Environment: real
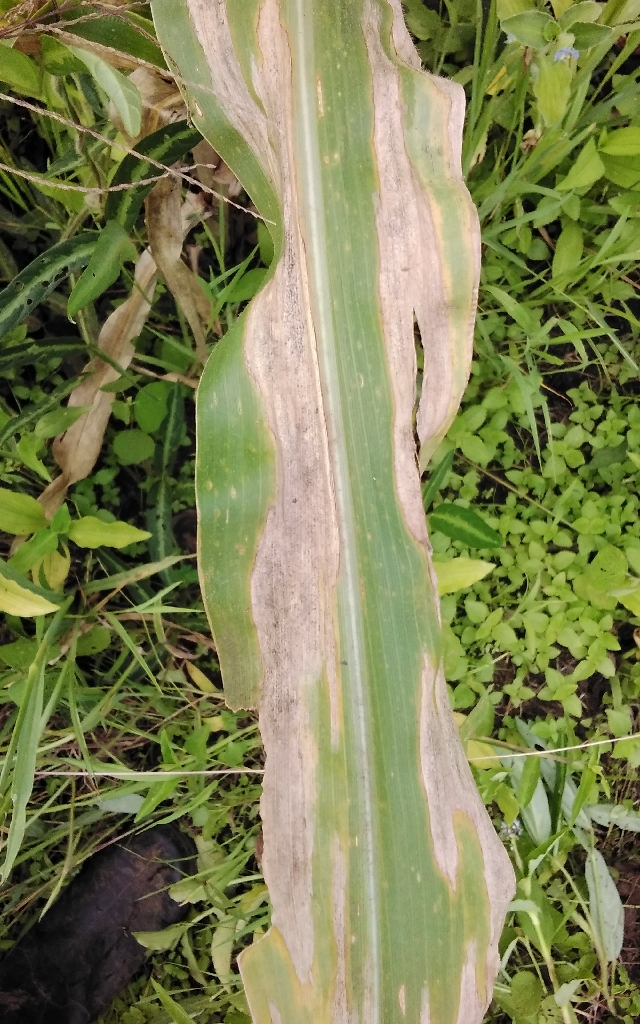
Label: northern_corn_leaf_blight